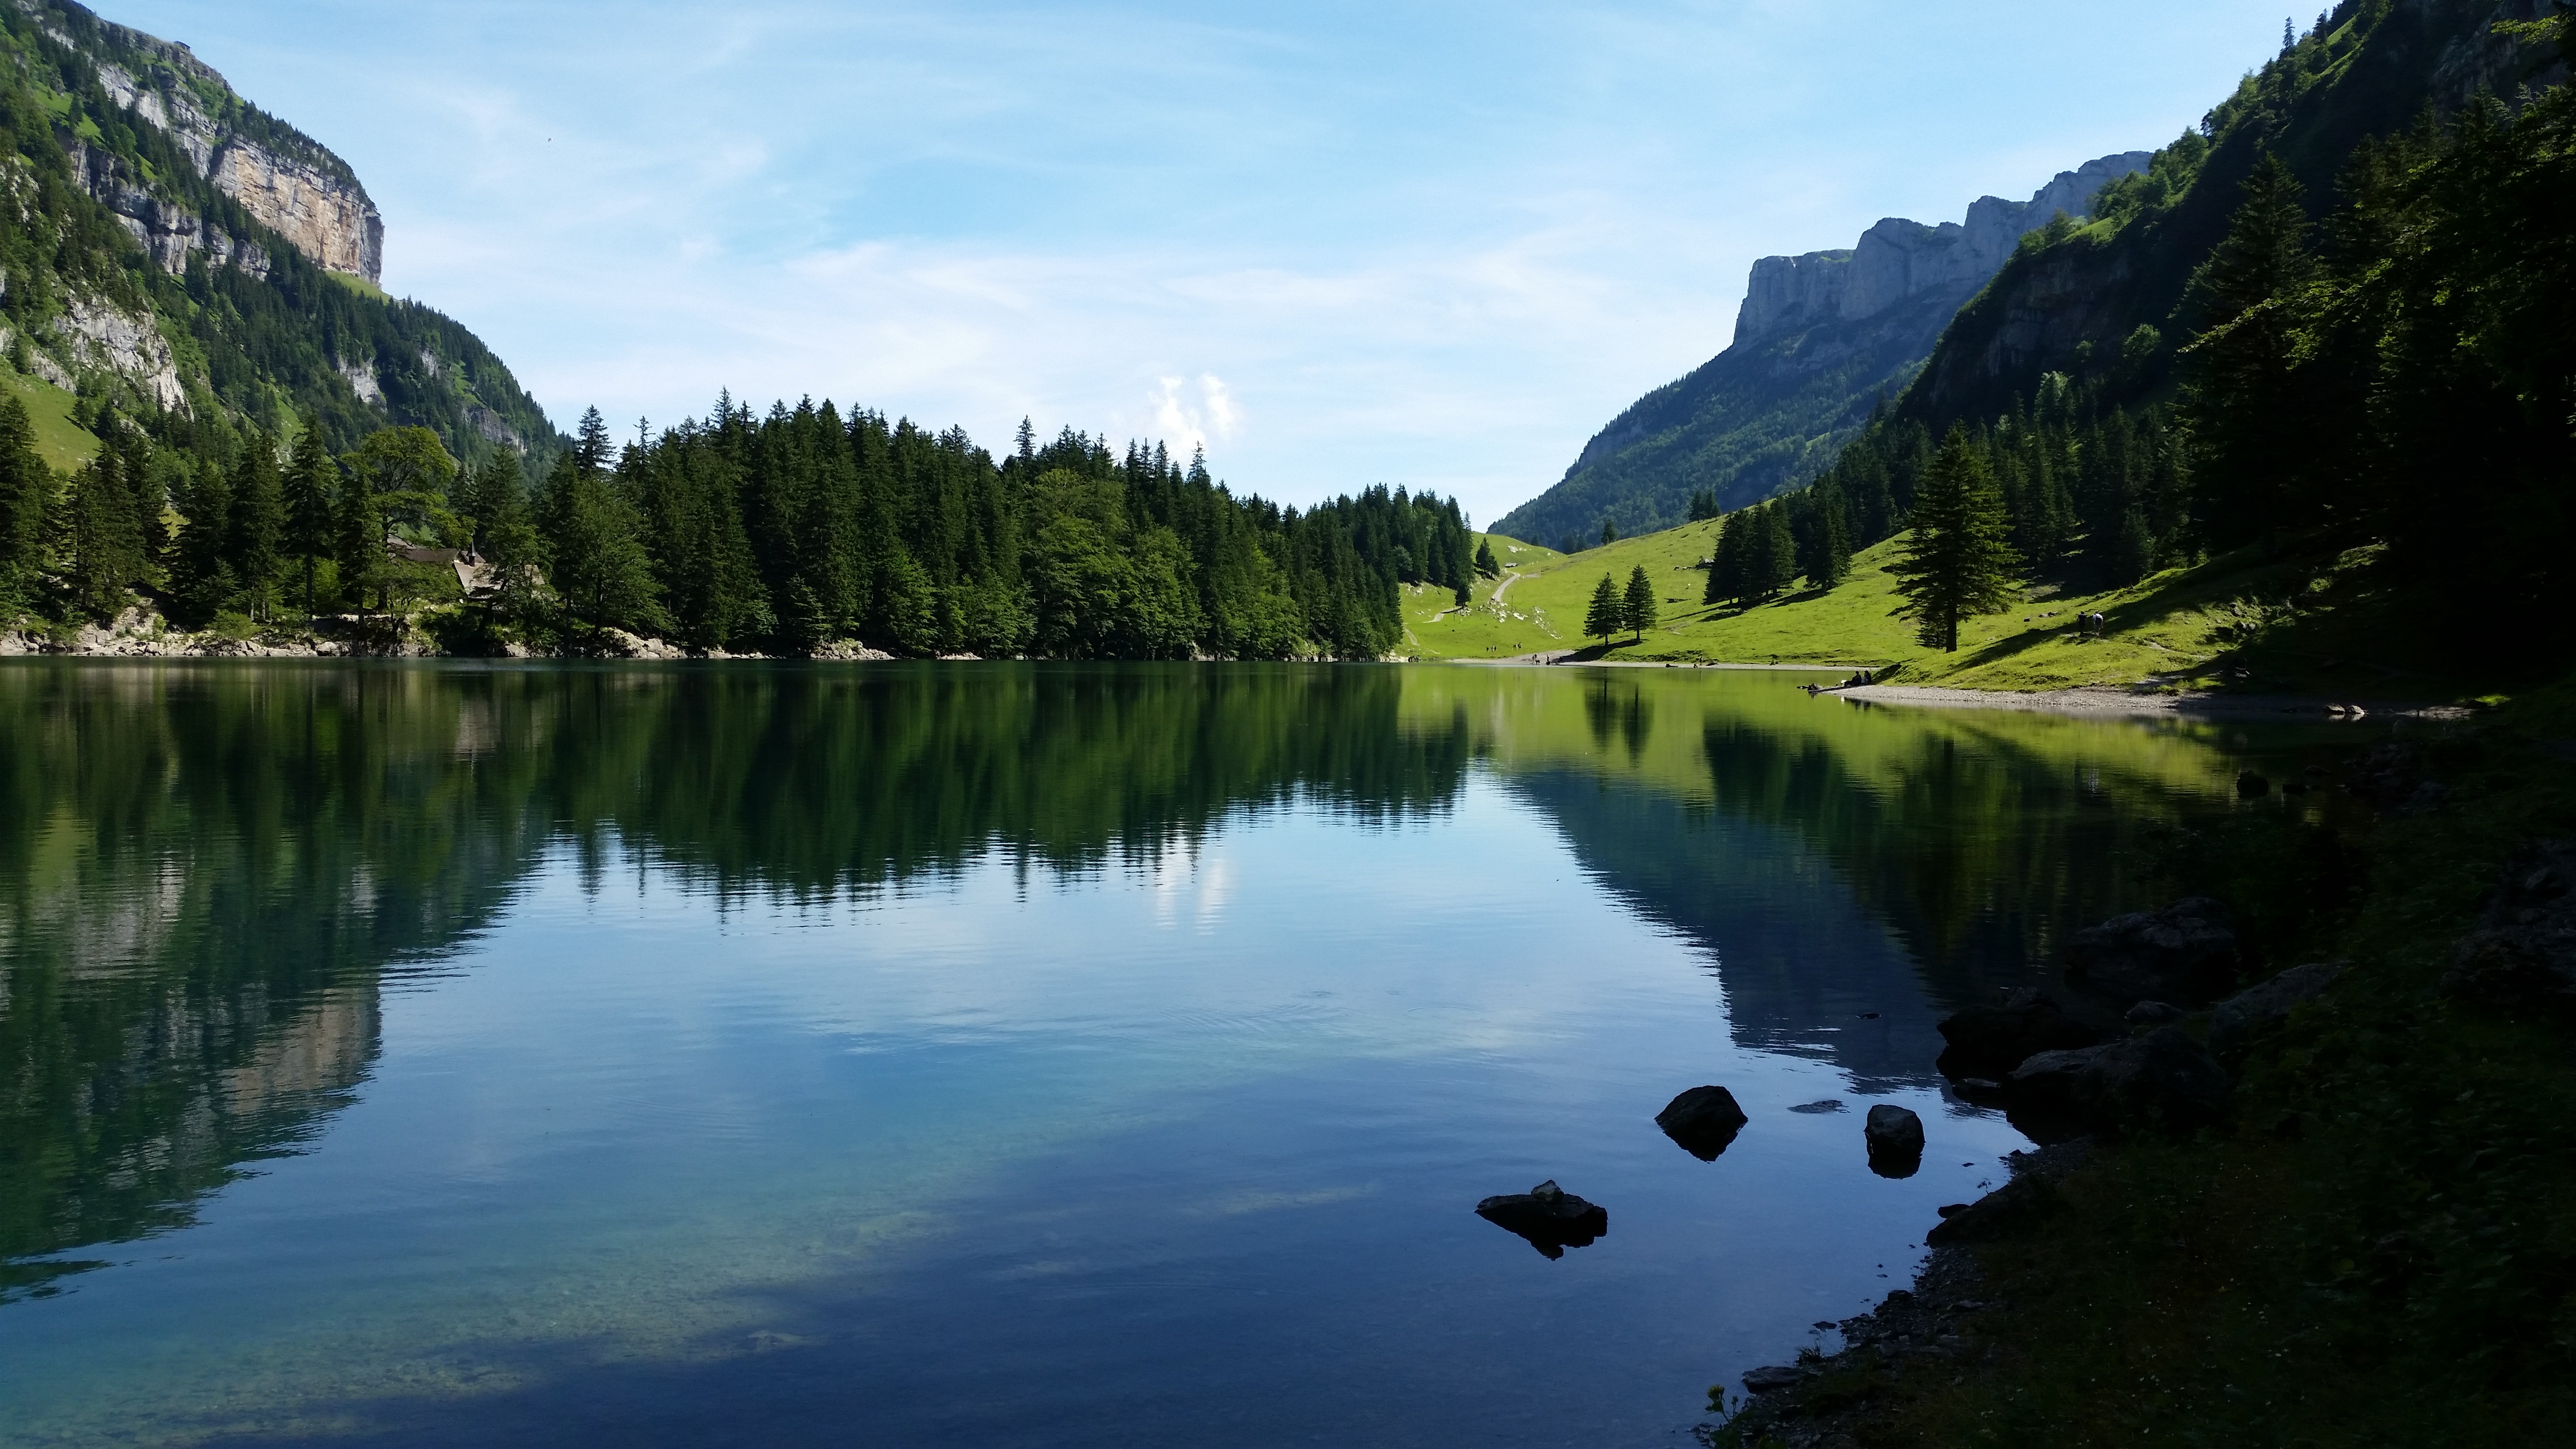
landscape, water, nature, wilderness, mountain, meadow, lake, river, valley, mountain range, summer, green, reflection, fjord, reservoir, body of water, trees, sunny, alps, forests, switzerland, appenzell, loch, mirroring, swiss alps, tarn, seealpsee, mountainous landforms